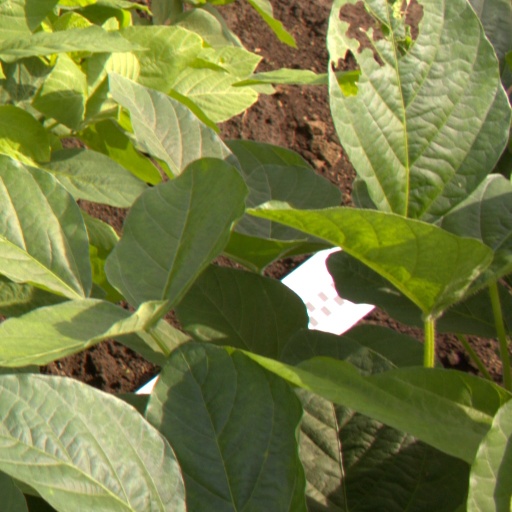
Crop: soybean